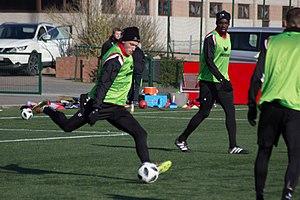
Entrainement du Royal Excel Mouscron, Futurosport, Mouscron. Le 22 Février 2018.
Mërgim Vojvoda, né le 1ᵉʳ février 1995 à Hof-sur-Saale en Allemagne, est un footballeur international kosovar évoluant au poste d'arrière droit au Torino FC. Il possède également les nationalités albanaise et belge.